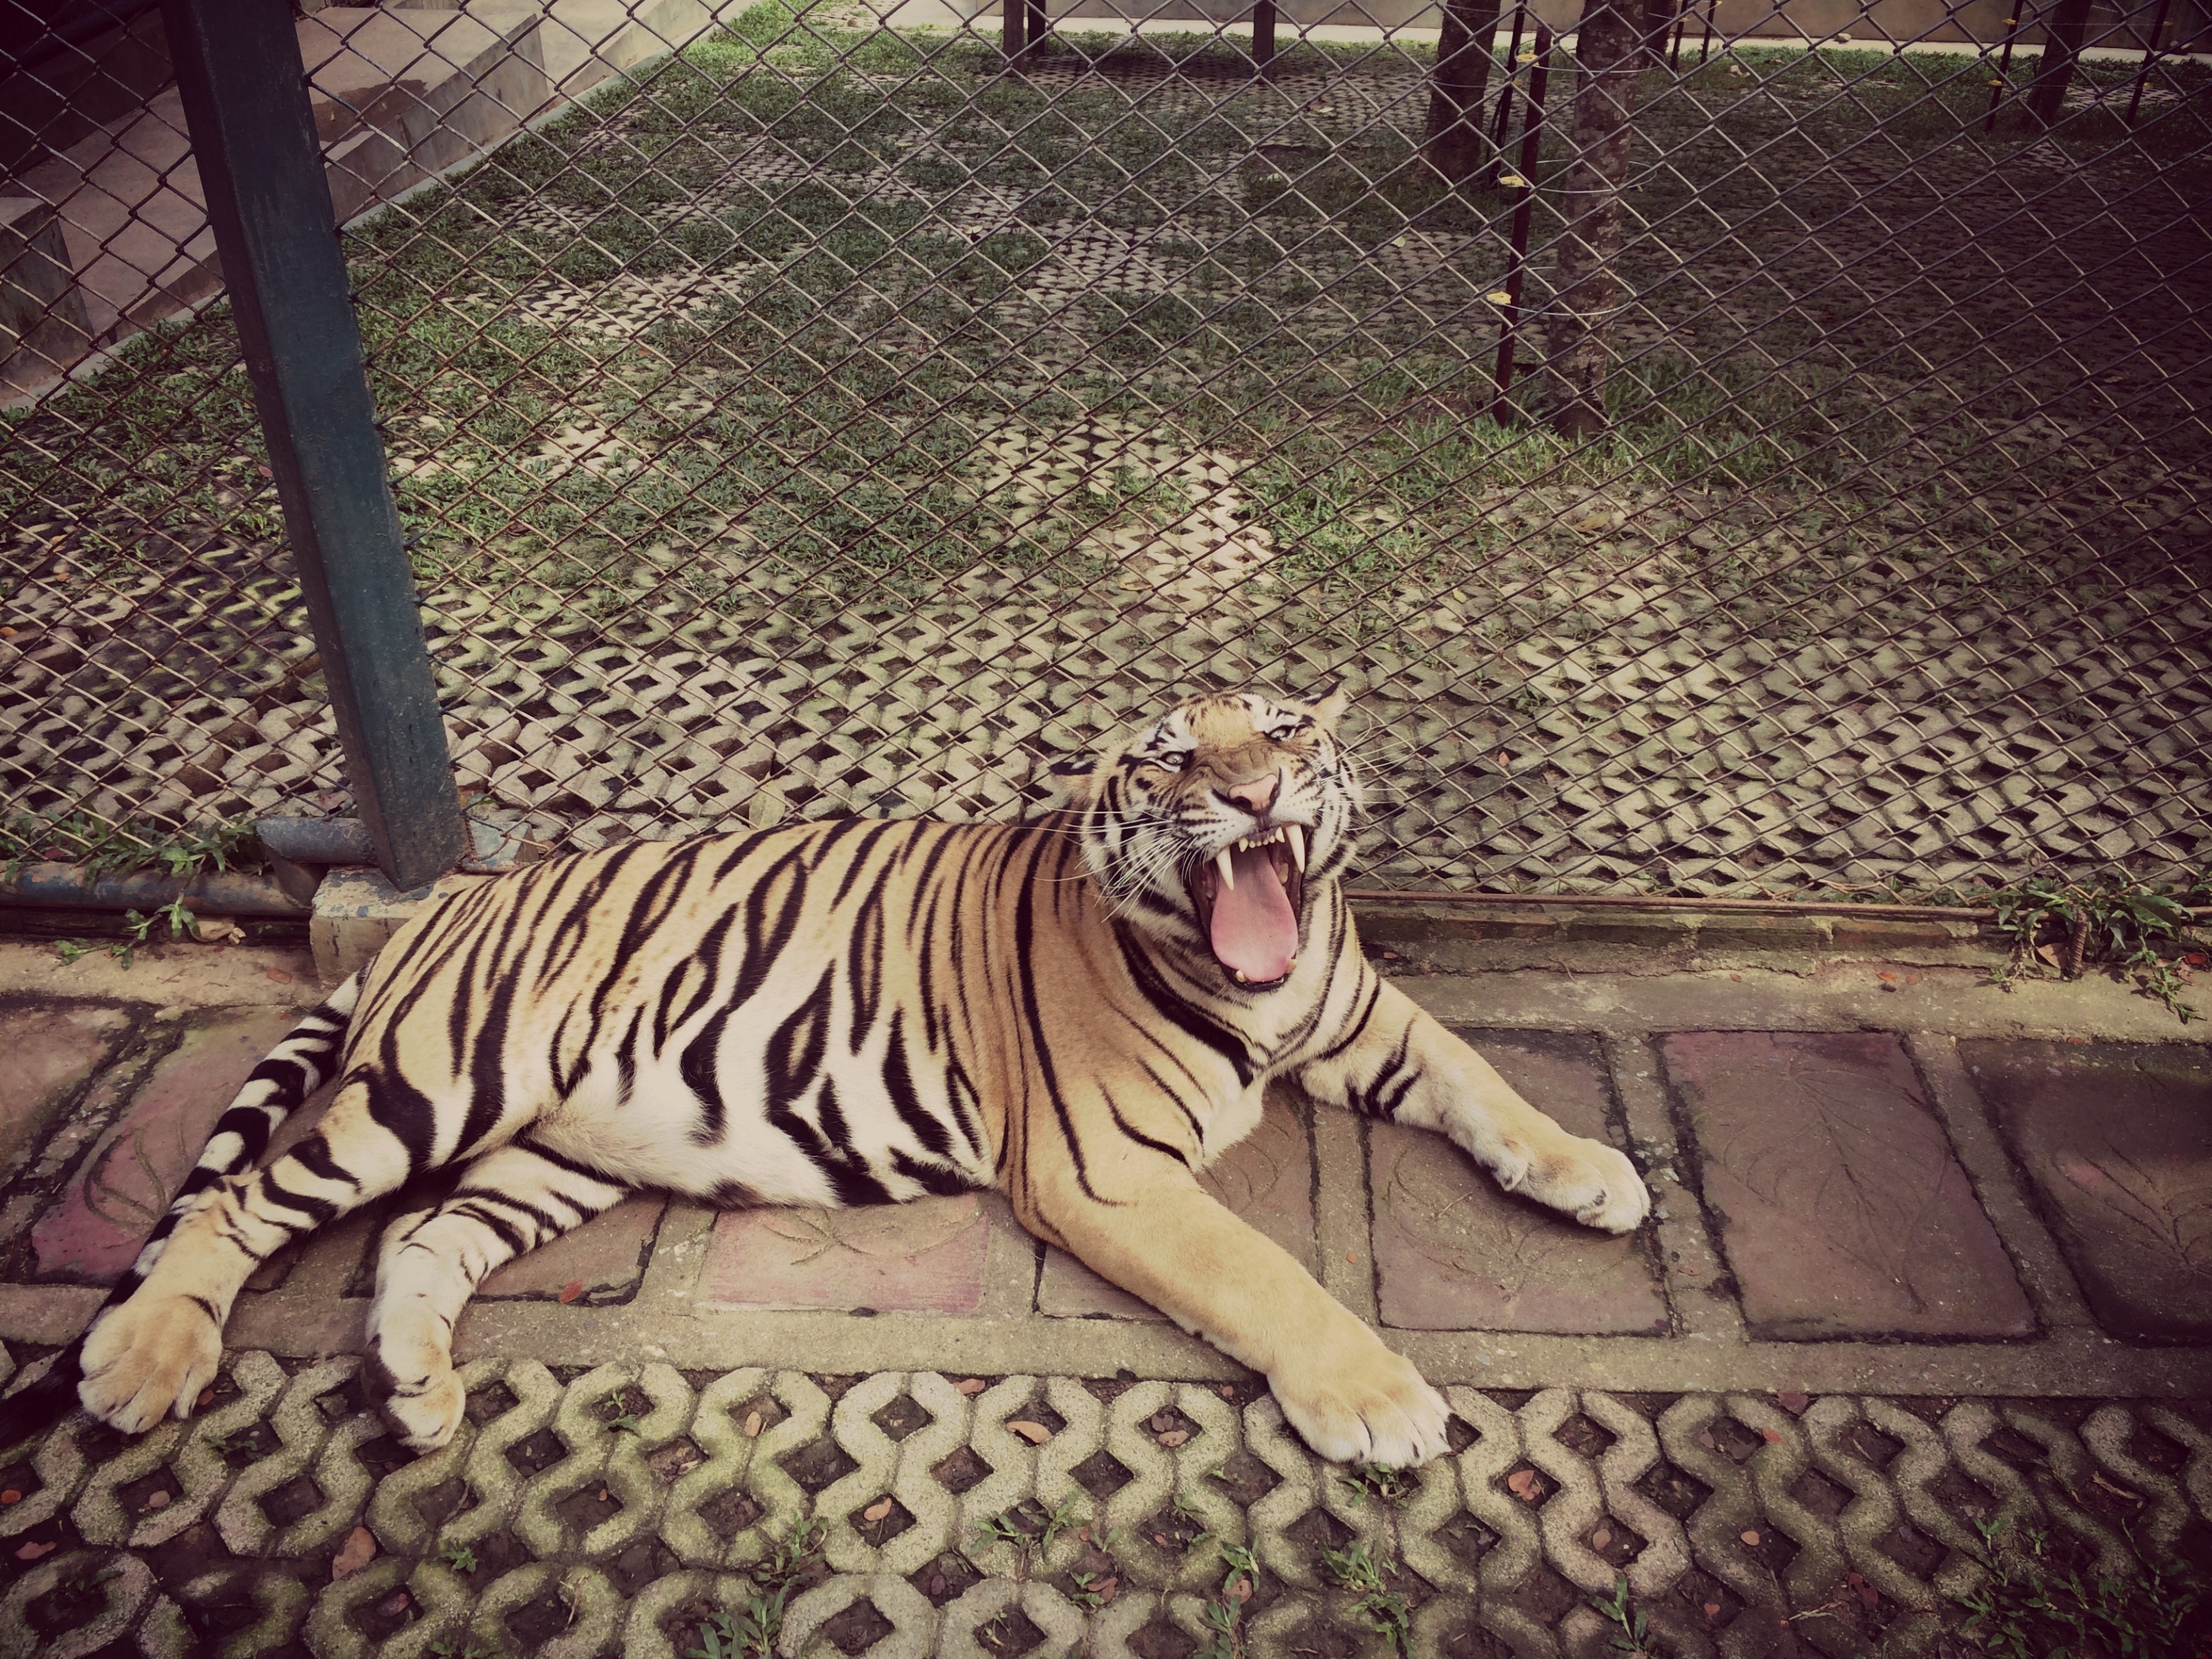
animal, wildlife, zoo, mammal, fauna, cage, roar, tiger, big cats, cat like mammal